Denis Tomlinson

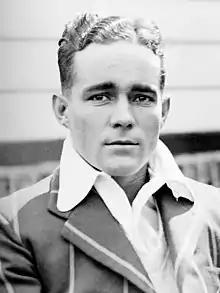
Tomlinson in about 1935

Denis Stanley Tomlinson (4 September 1910 – 11 July 1993) was a Rhodesian cricketer who played in one Test match for South Africa in 1935. He was the first Rhodesian-born cricketer to represent South Africa.